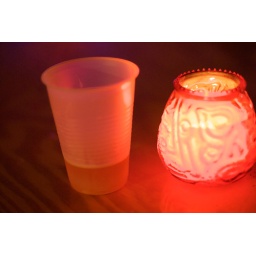
weissbier should not be served in a plastic cup